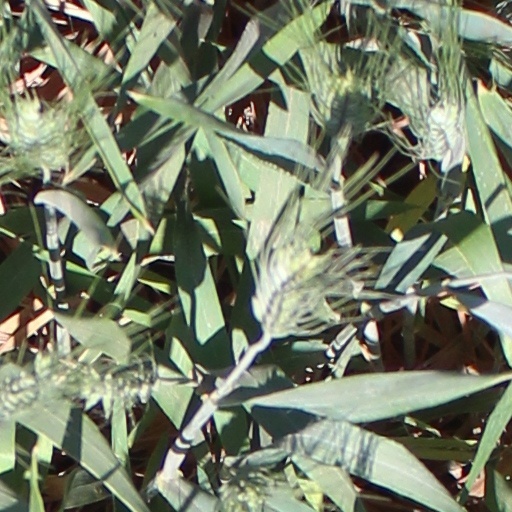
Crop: wheat